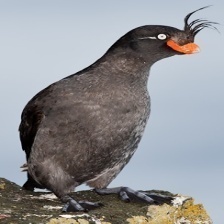
Species: CRESTED AUKLET
Scientific name: AETHIA CRISTATELLA